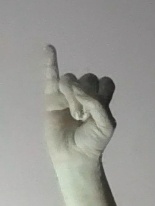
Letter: meem